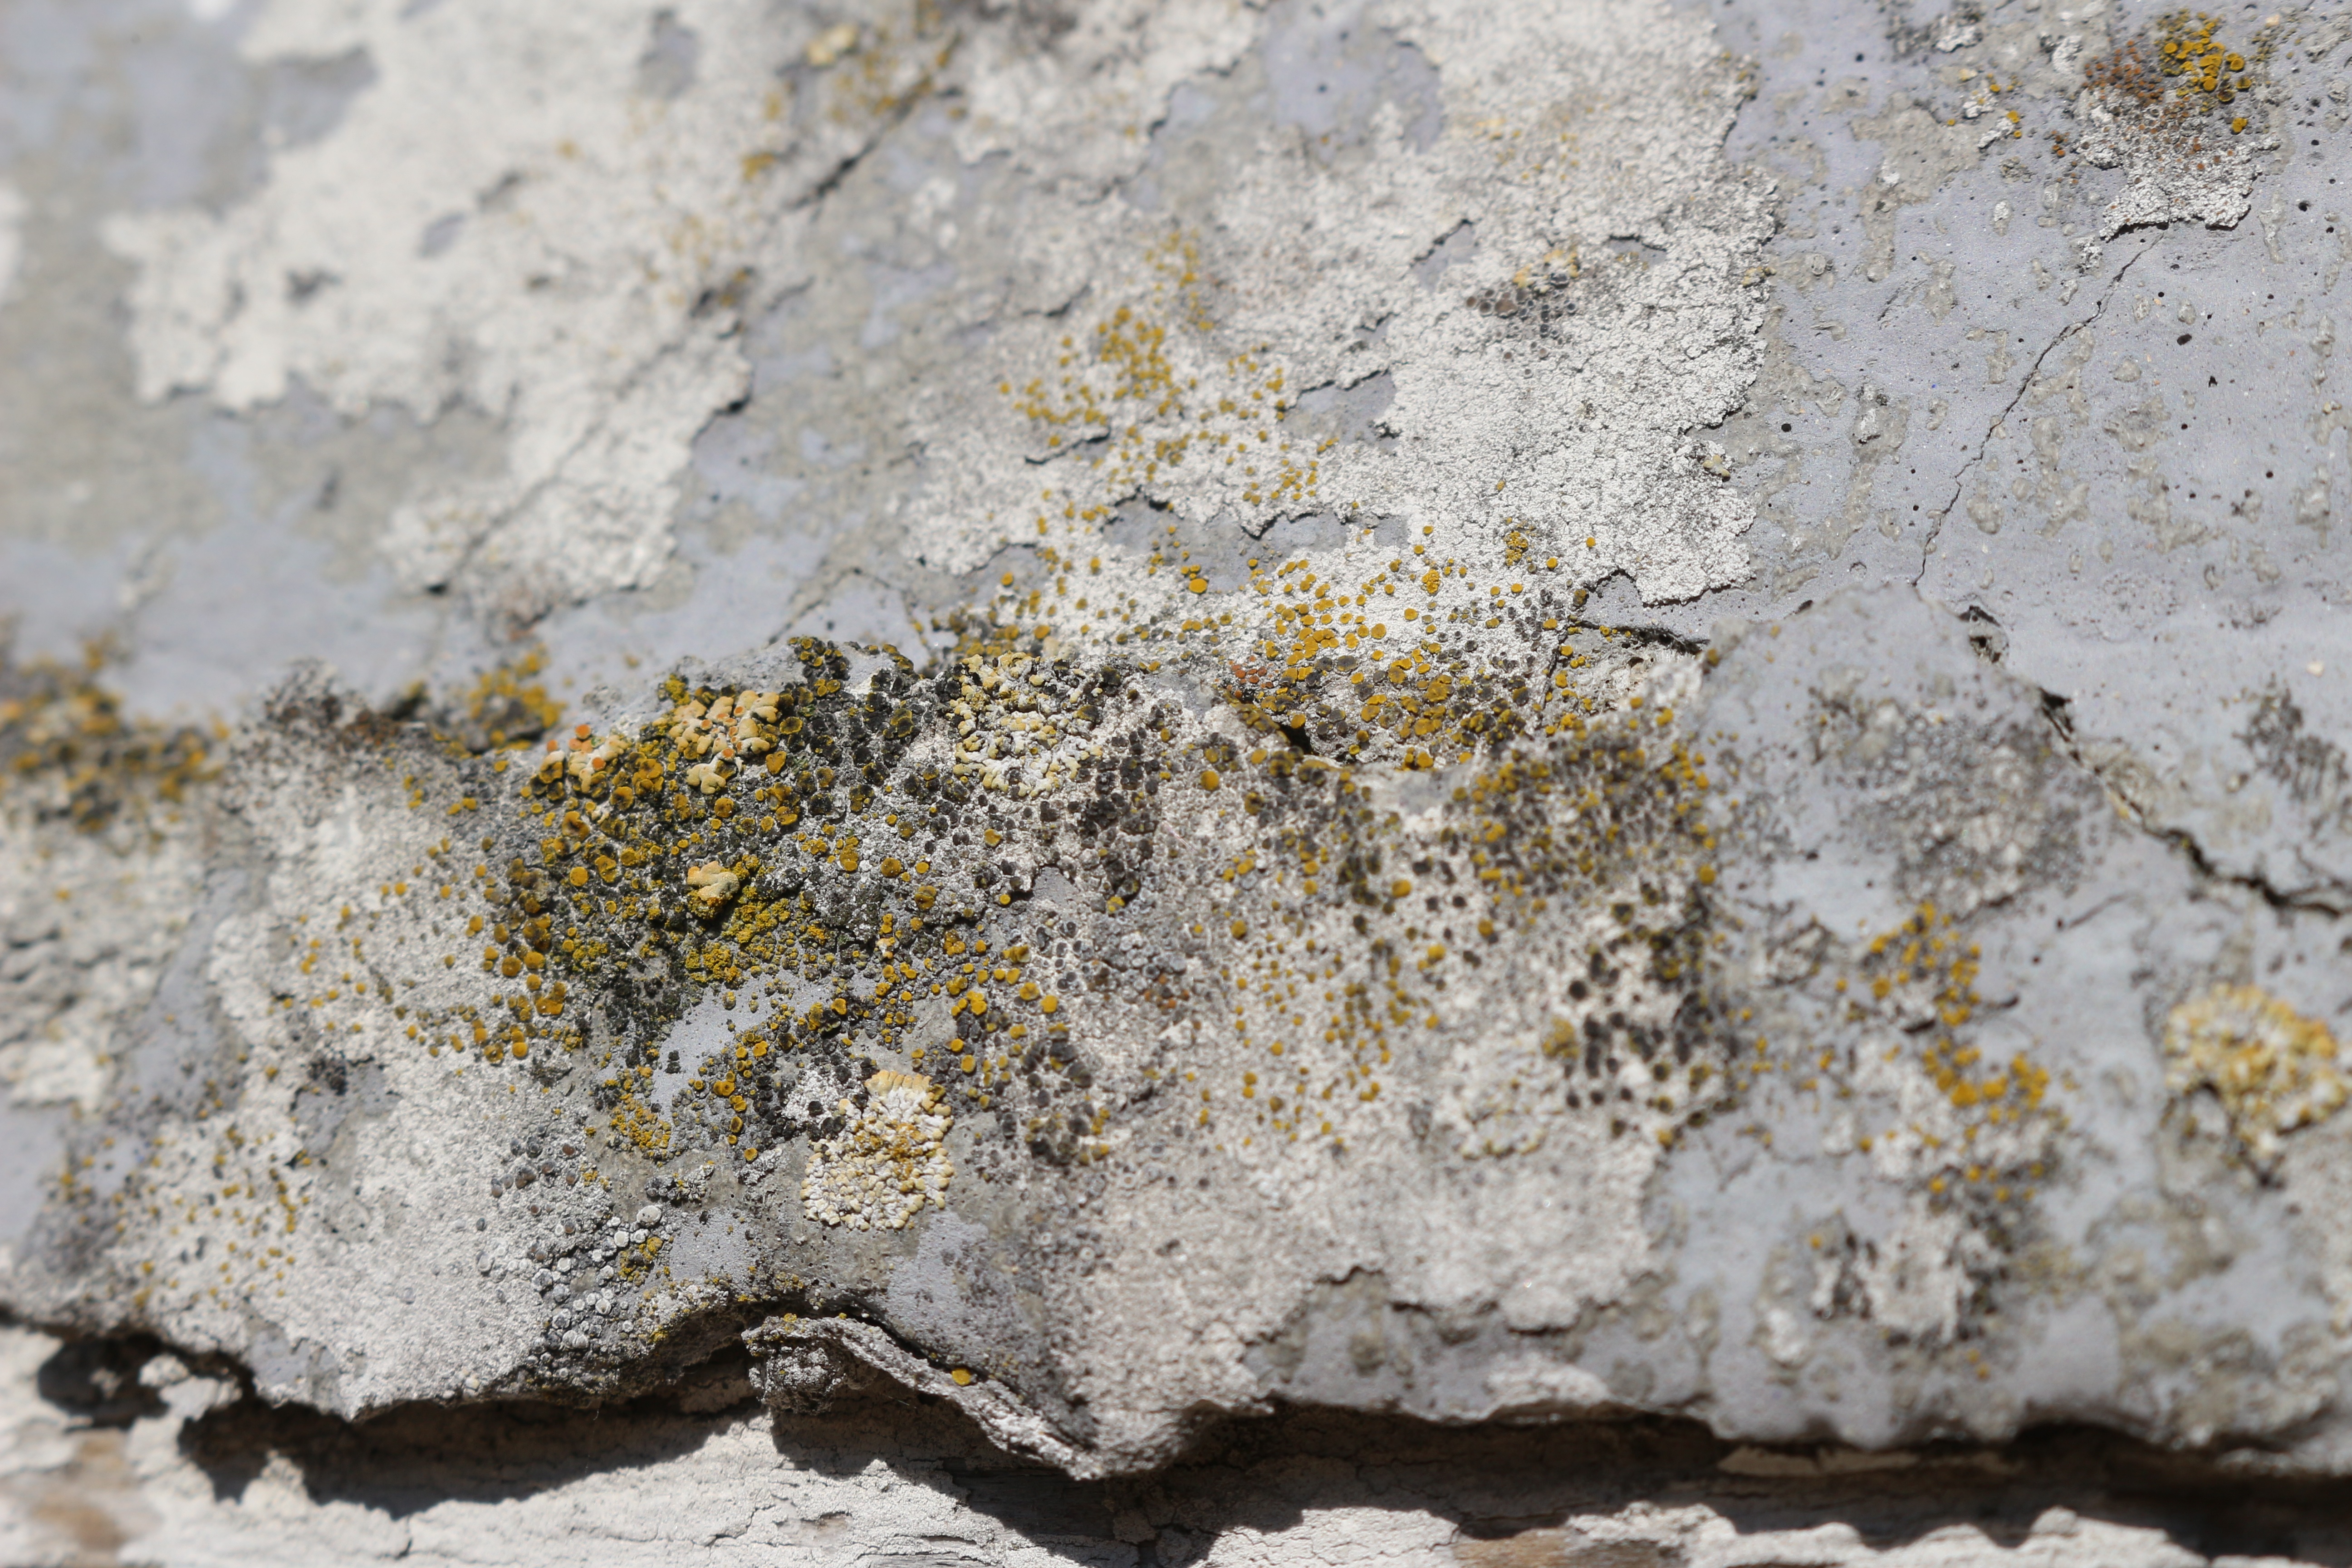
rock, snow, texture, frost, old, wall, asphalt, soil, facade, stone wall, material, weathered, weave, geology, road surface, lime plaster